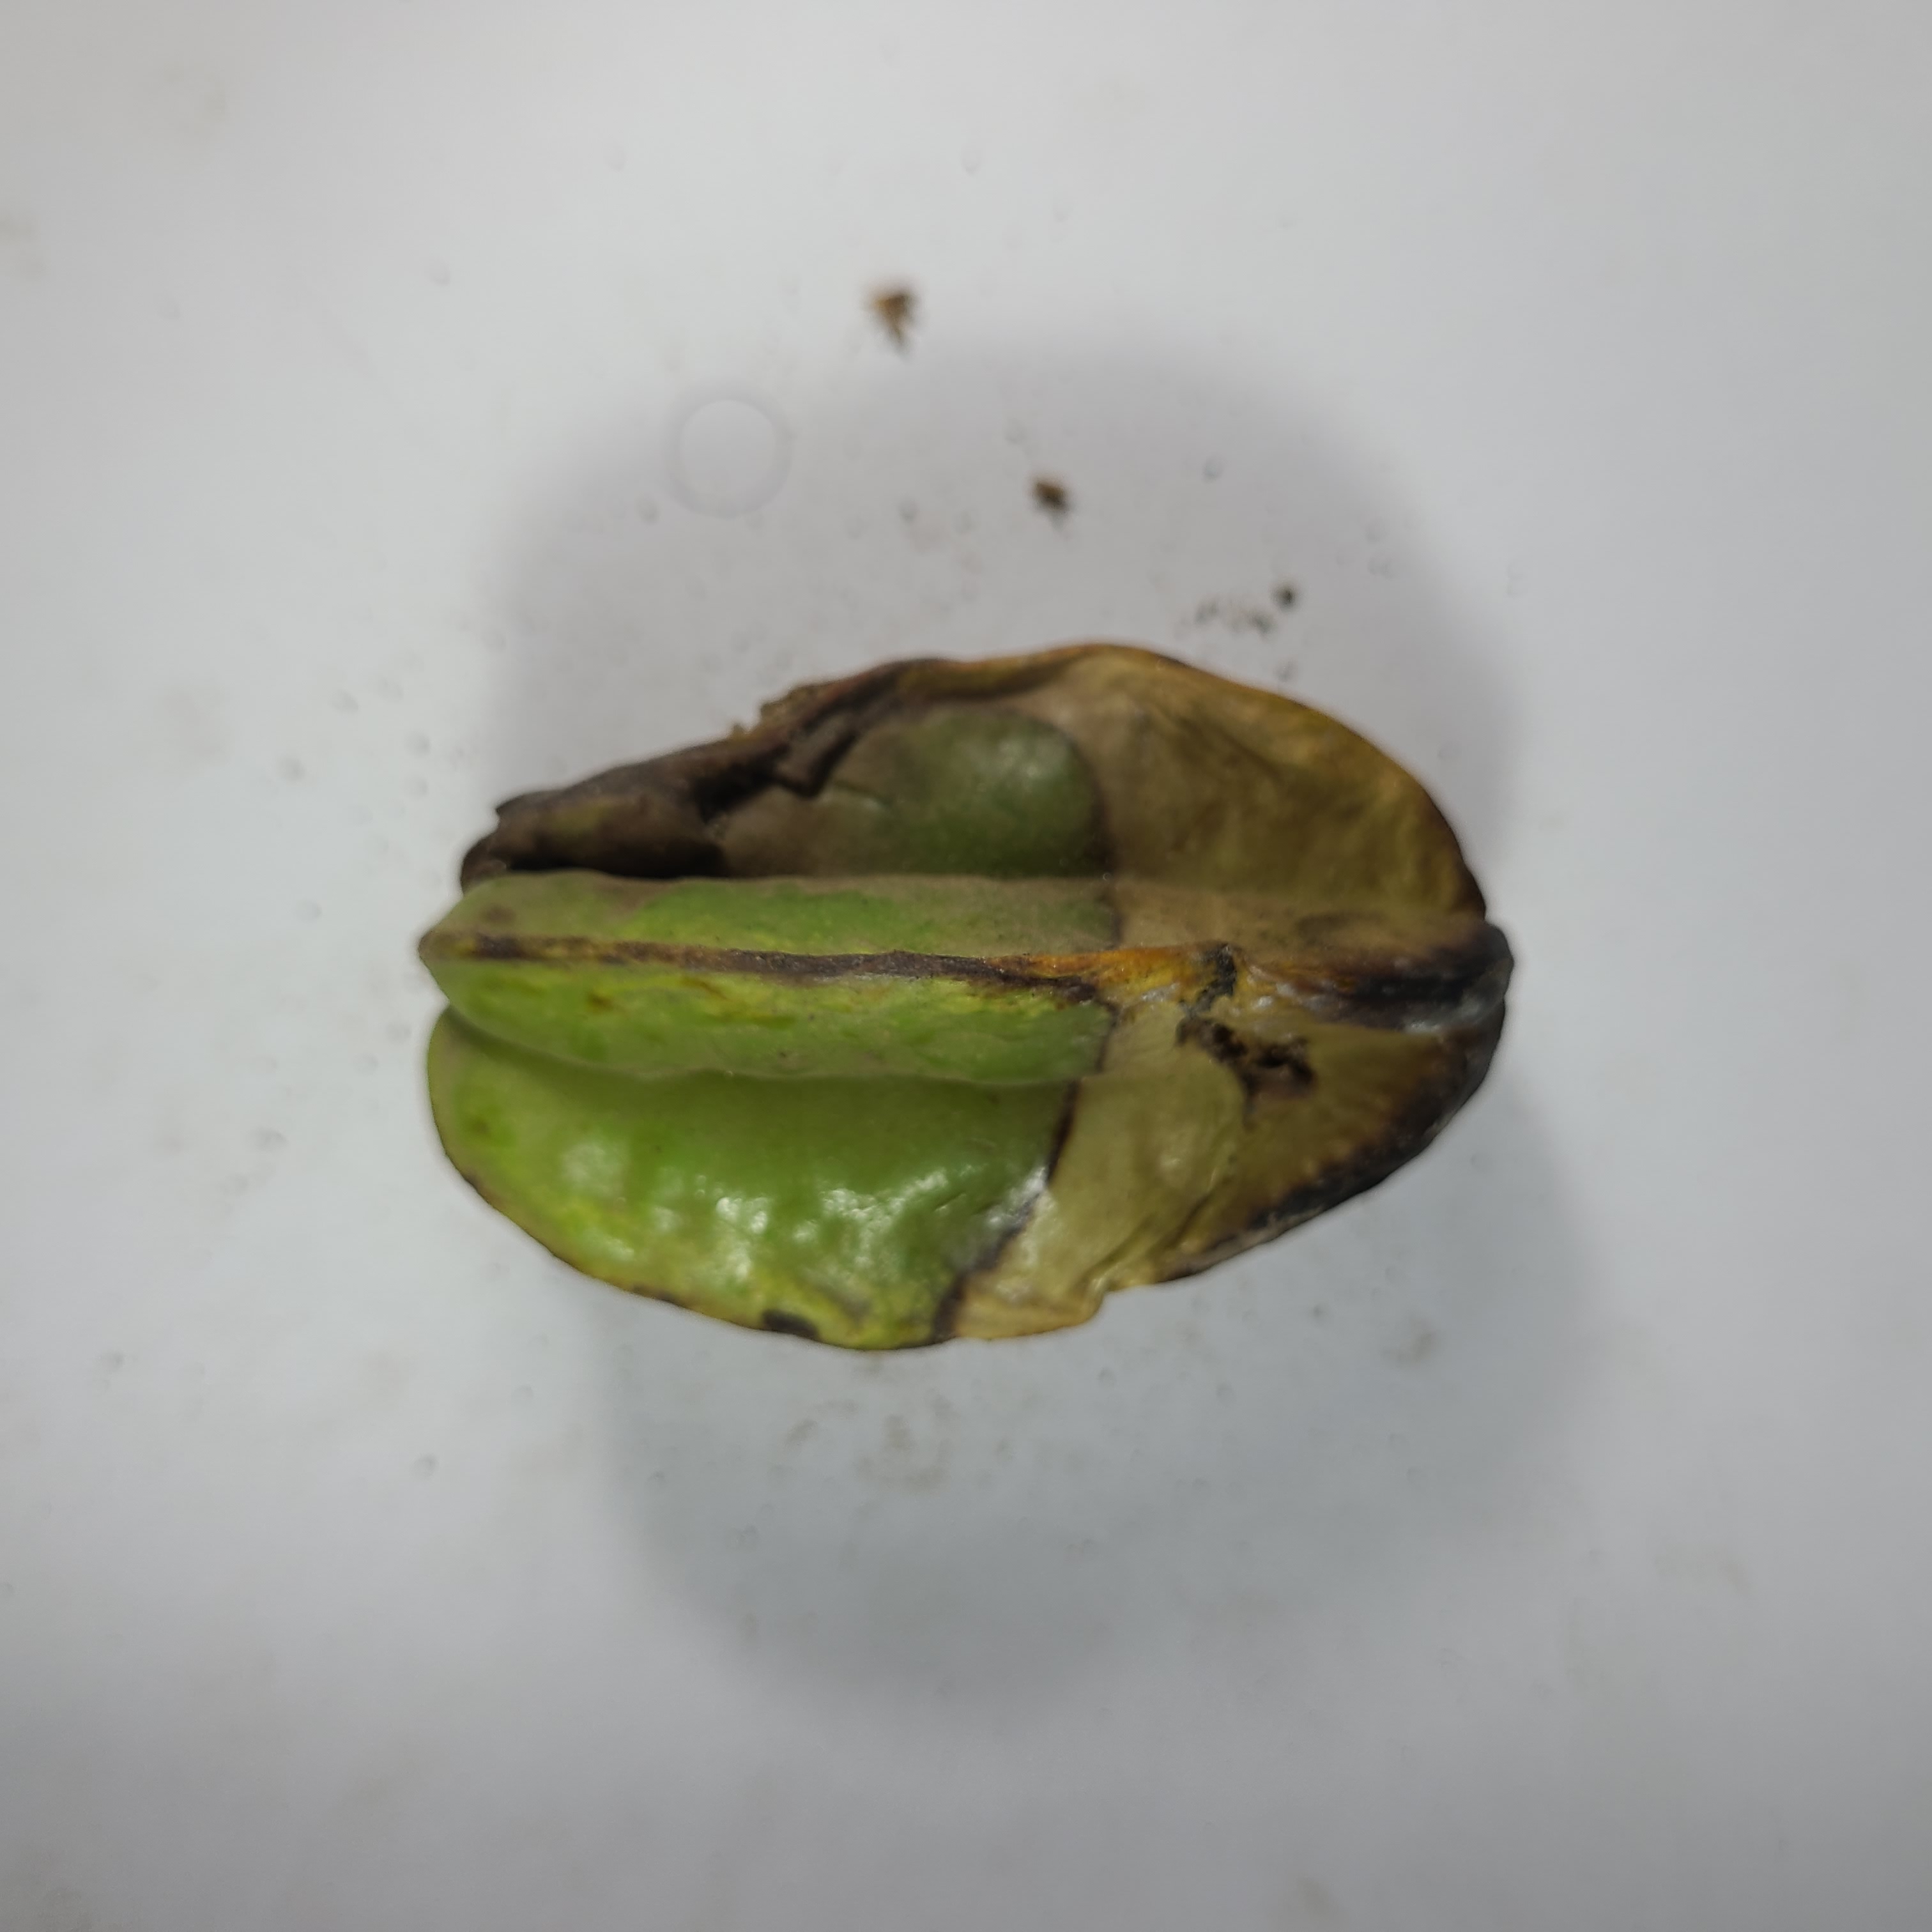
Label: Unhealthy Fruits